Monk parakeet

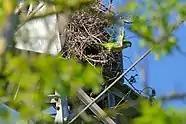
Feral in Spain

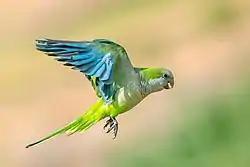
Ga'ash, Israel

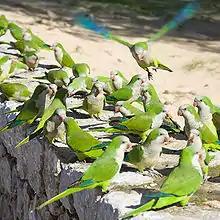
Santa Ponsa, Majorca, Spain

Feral populations have been recorded in Europe, the Americas, North Africa, the Middle East, and East and Southeast Asia.